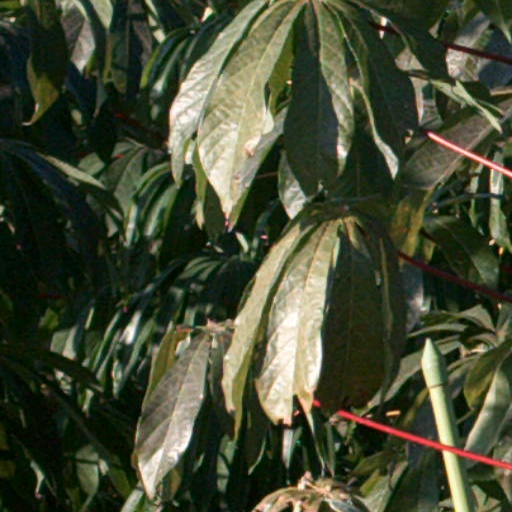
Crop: cassava